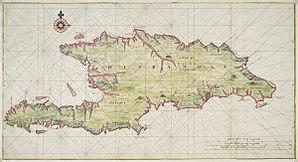
La colonie française de Saint-Domingue, située sur la partie occidentale de l'île d'Hispaniola, a été officiellement une possession française du 20 septembre 1697 au 1ᵉʳ janvier 1804, date de son indépendance sous le nom d’Haïti avec pour premier chef de État un collaborateur de Toussaint Louverture, Jean-Jacques Dessalines.